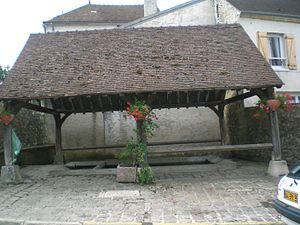
Lavoir du Montcel, rue du Montcel à Viarmes
Viarmes est une commune française située dans le département du Val-d'Oise, en région Île-de-France.